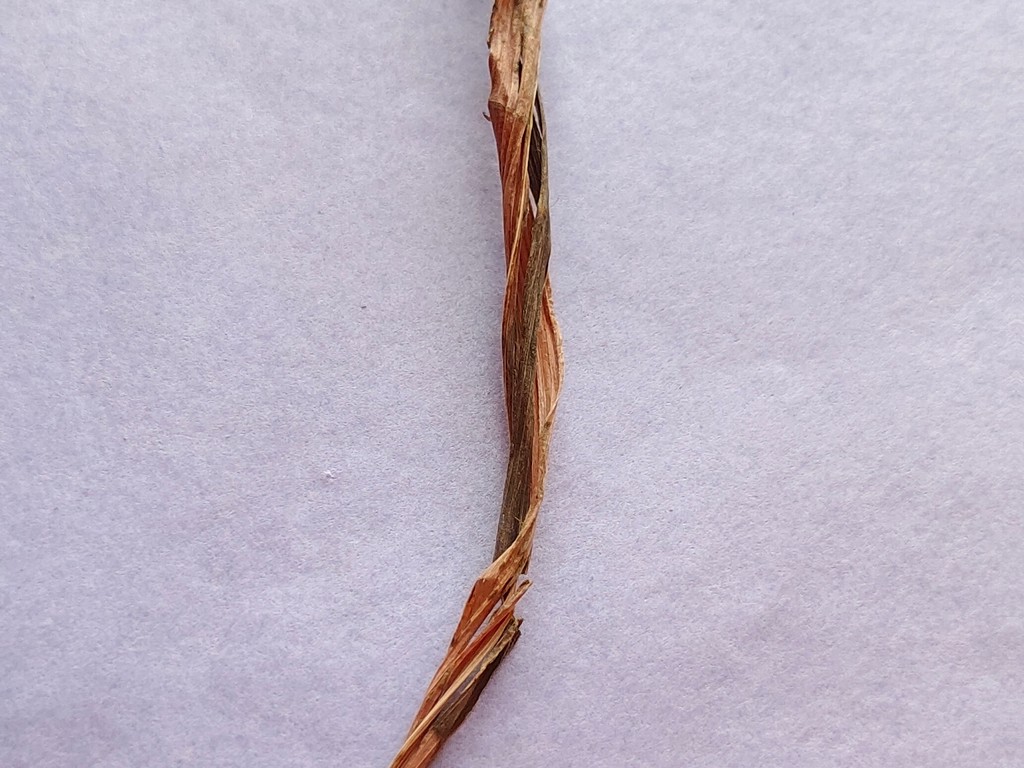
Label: Dried